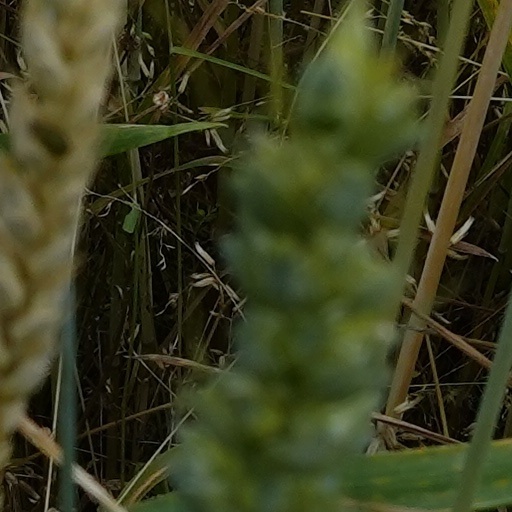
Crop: wheat